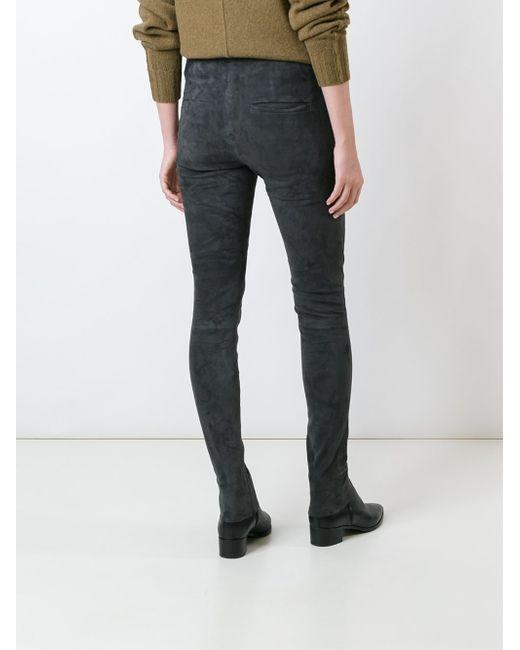
Slim Fit Partyhose für Herren